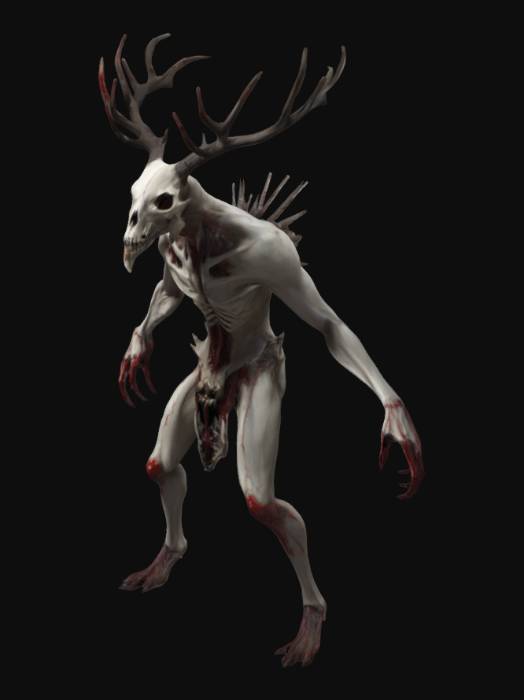
미적 점수 (1~10점): 7